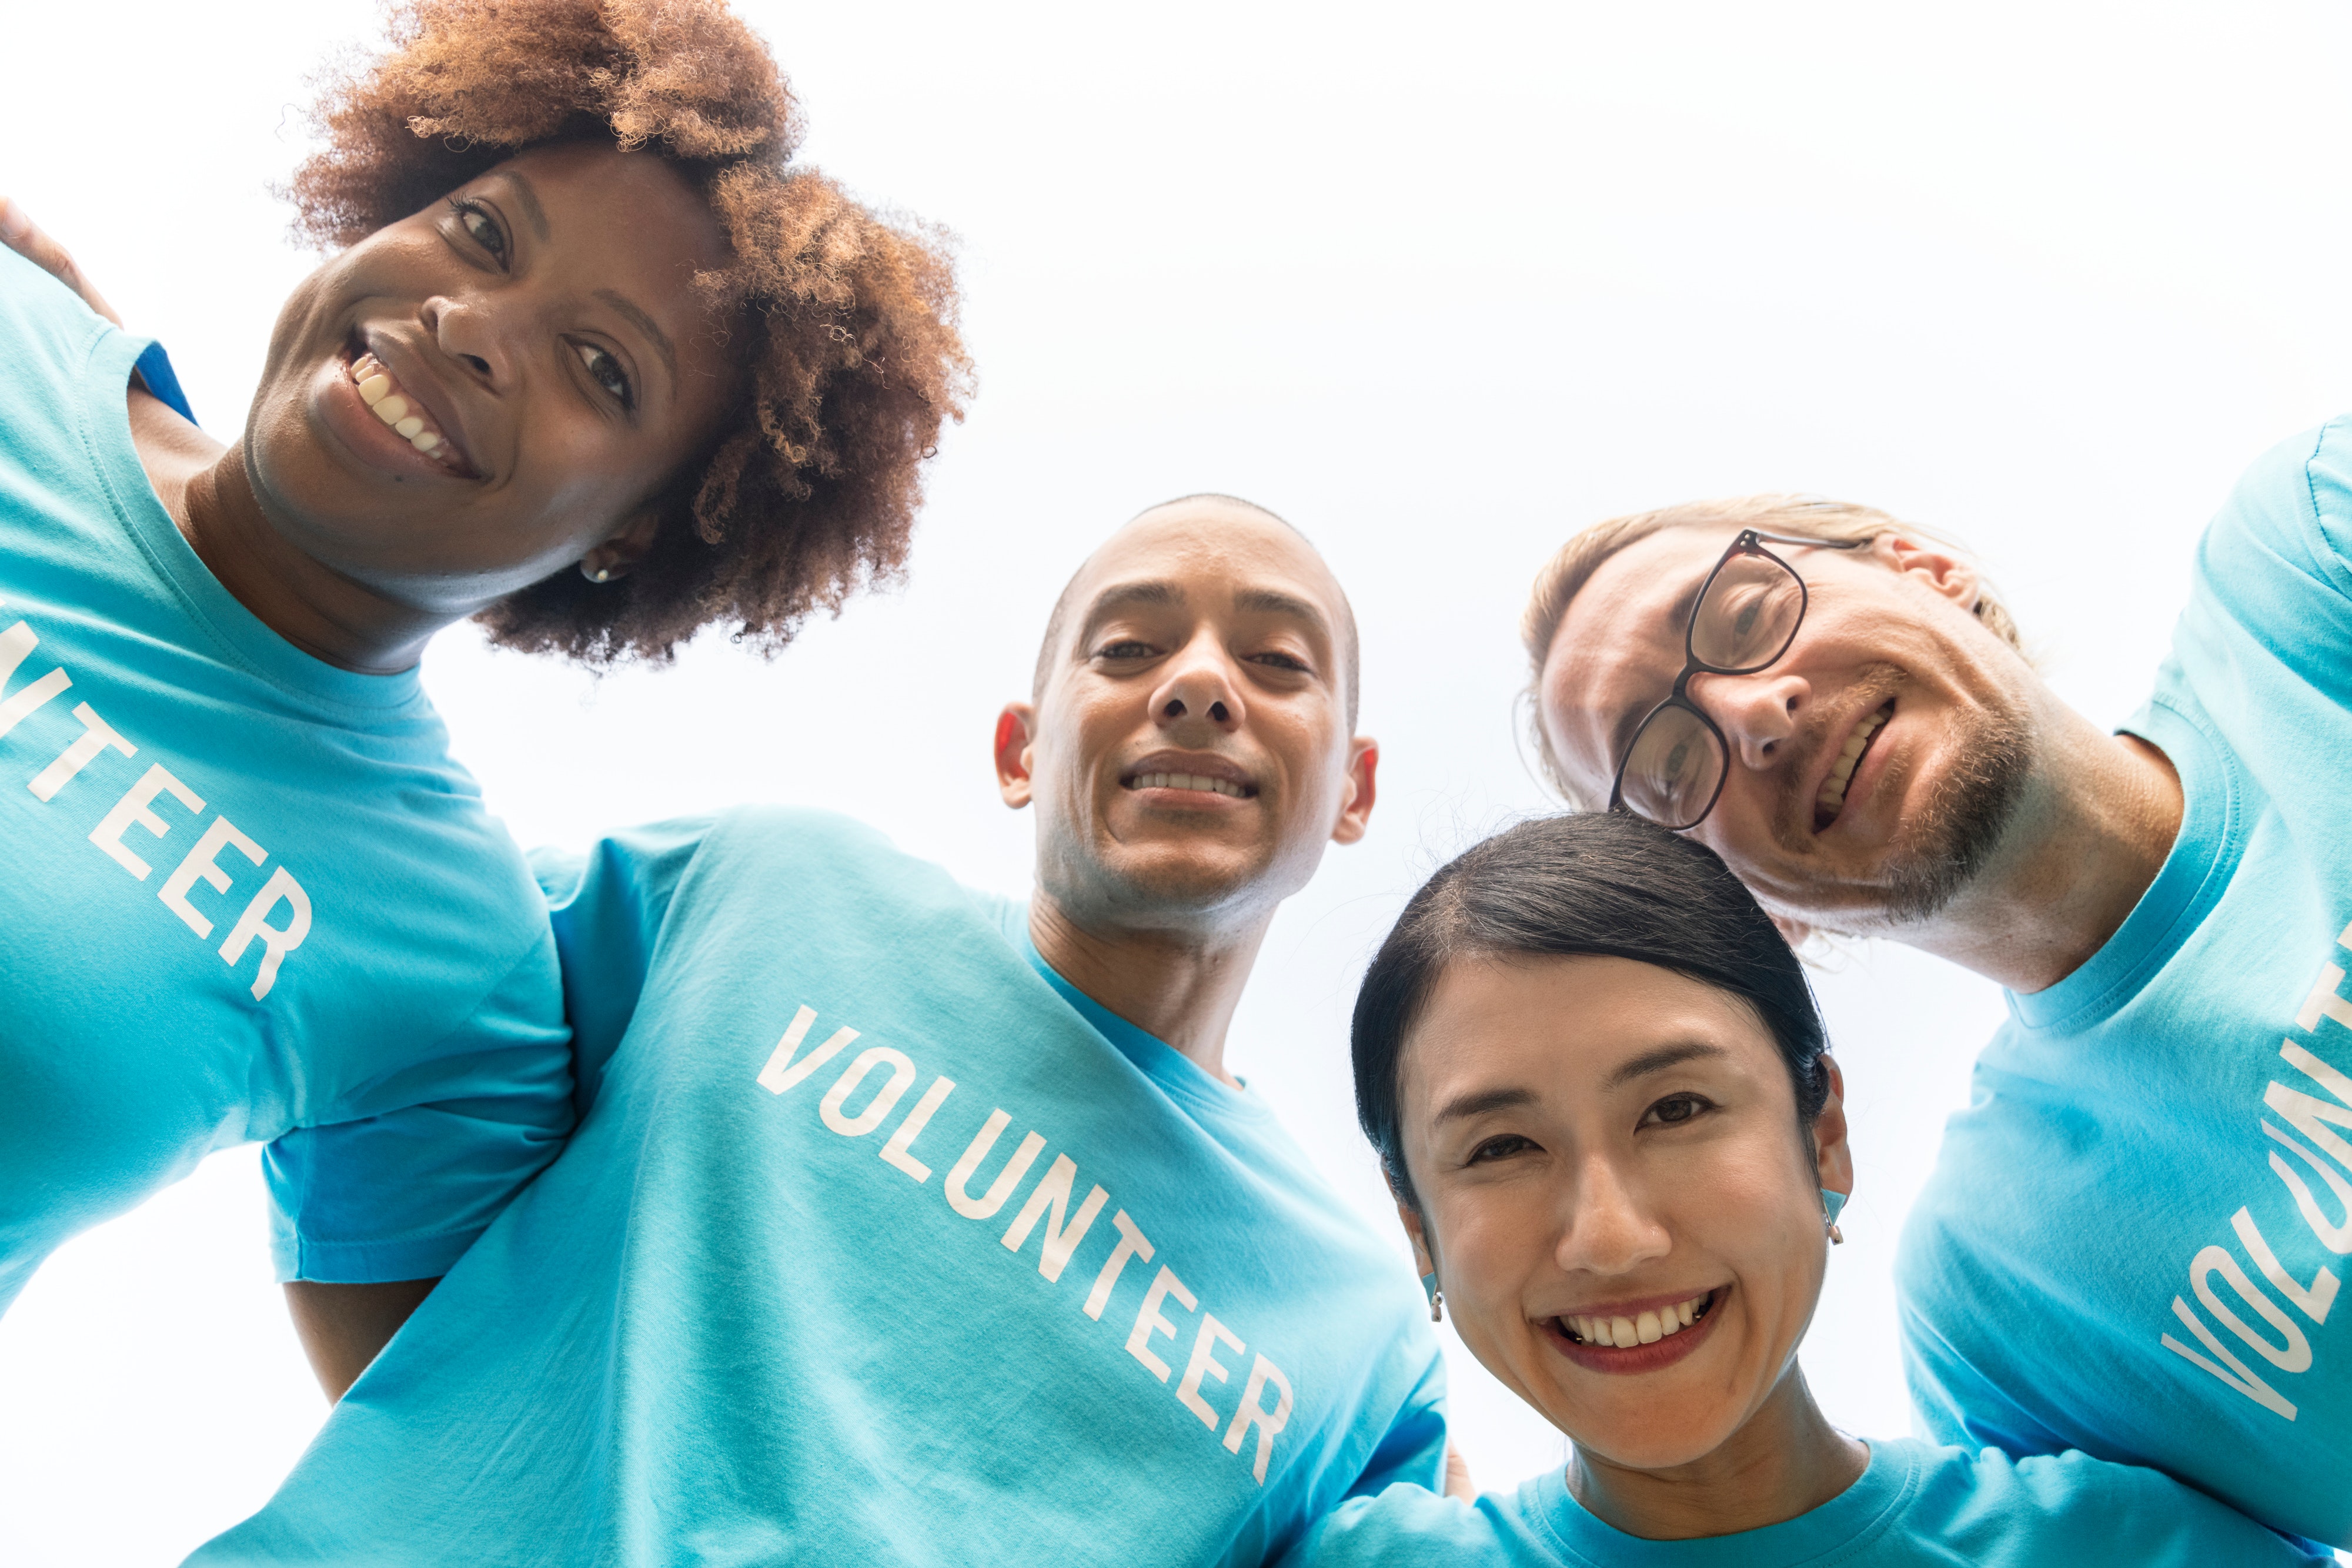
people, facial expression, social group, youth, fun, community, friendship, smile, happy, team, t shirt, leisure, gesture, laugh